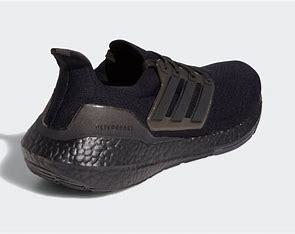
Brand: Adidas
Model: Ultraboost 21 Lauf